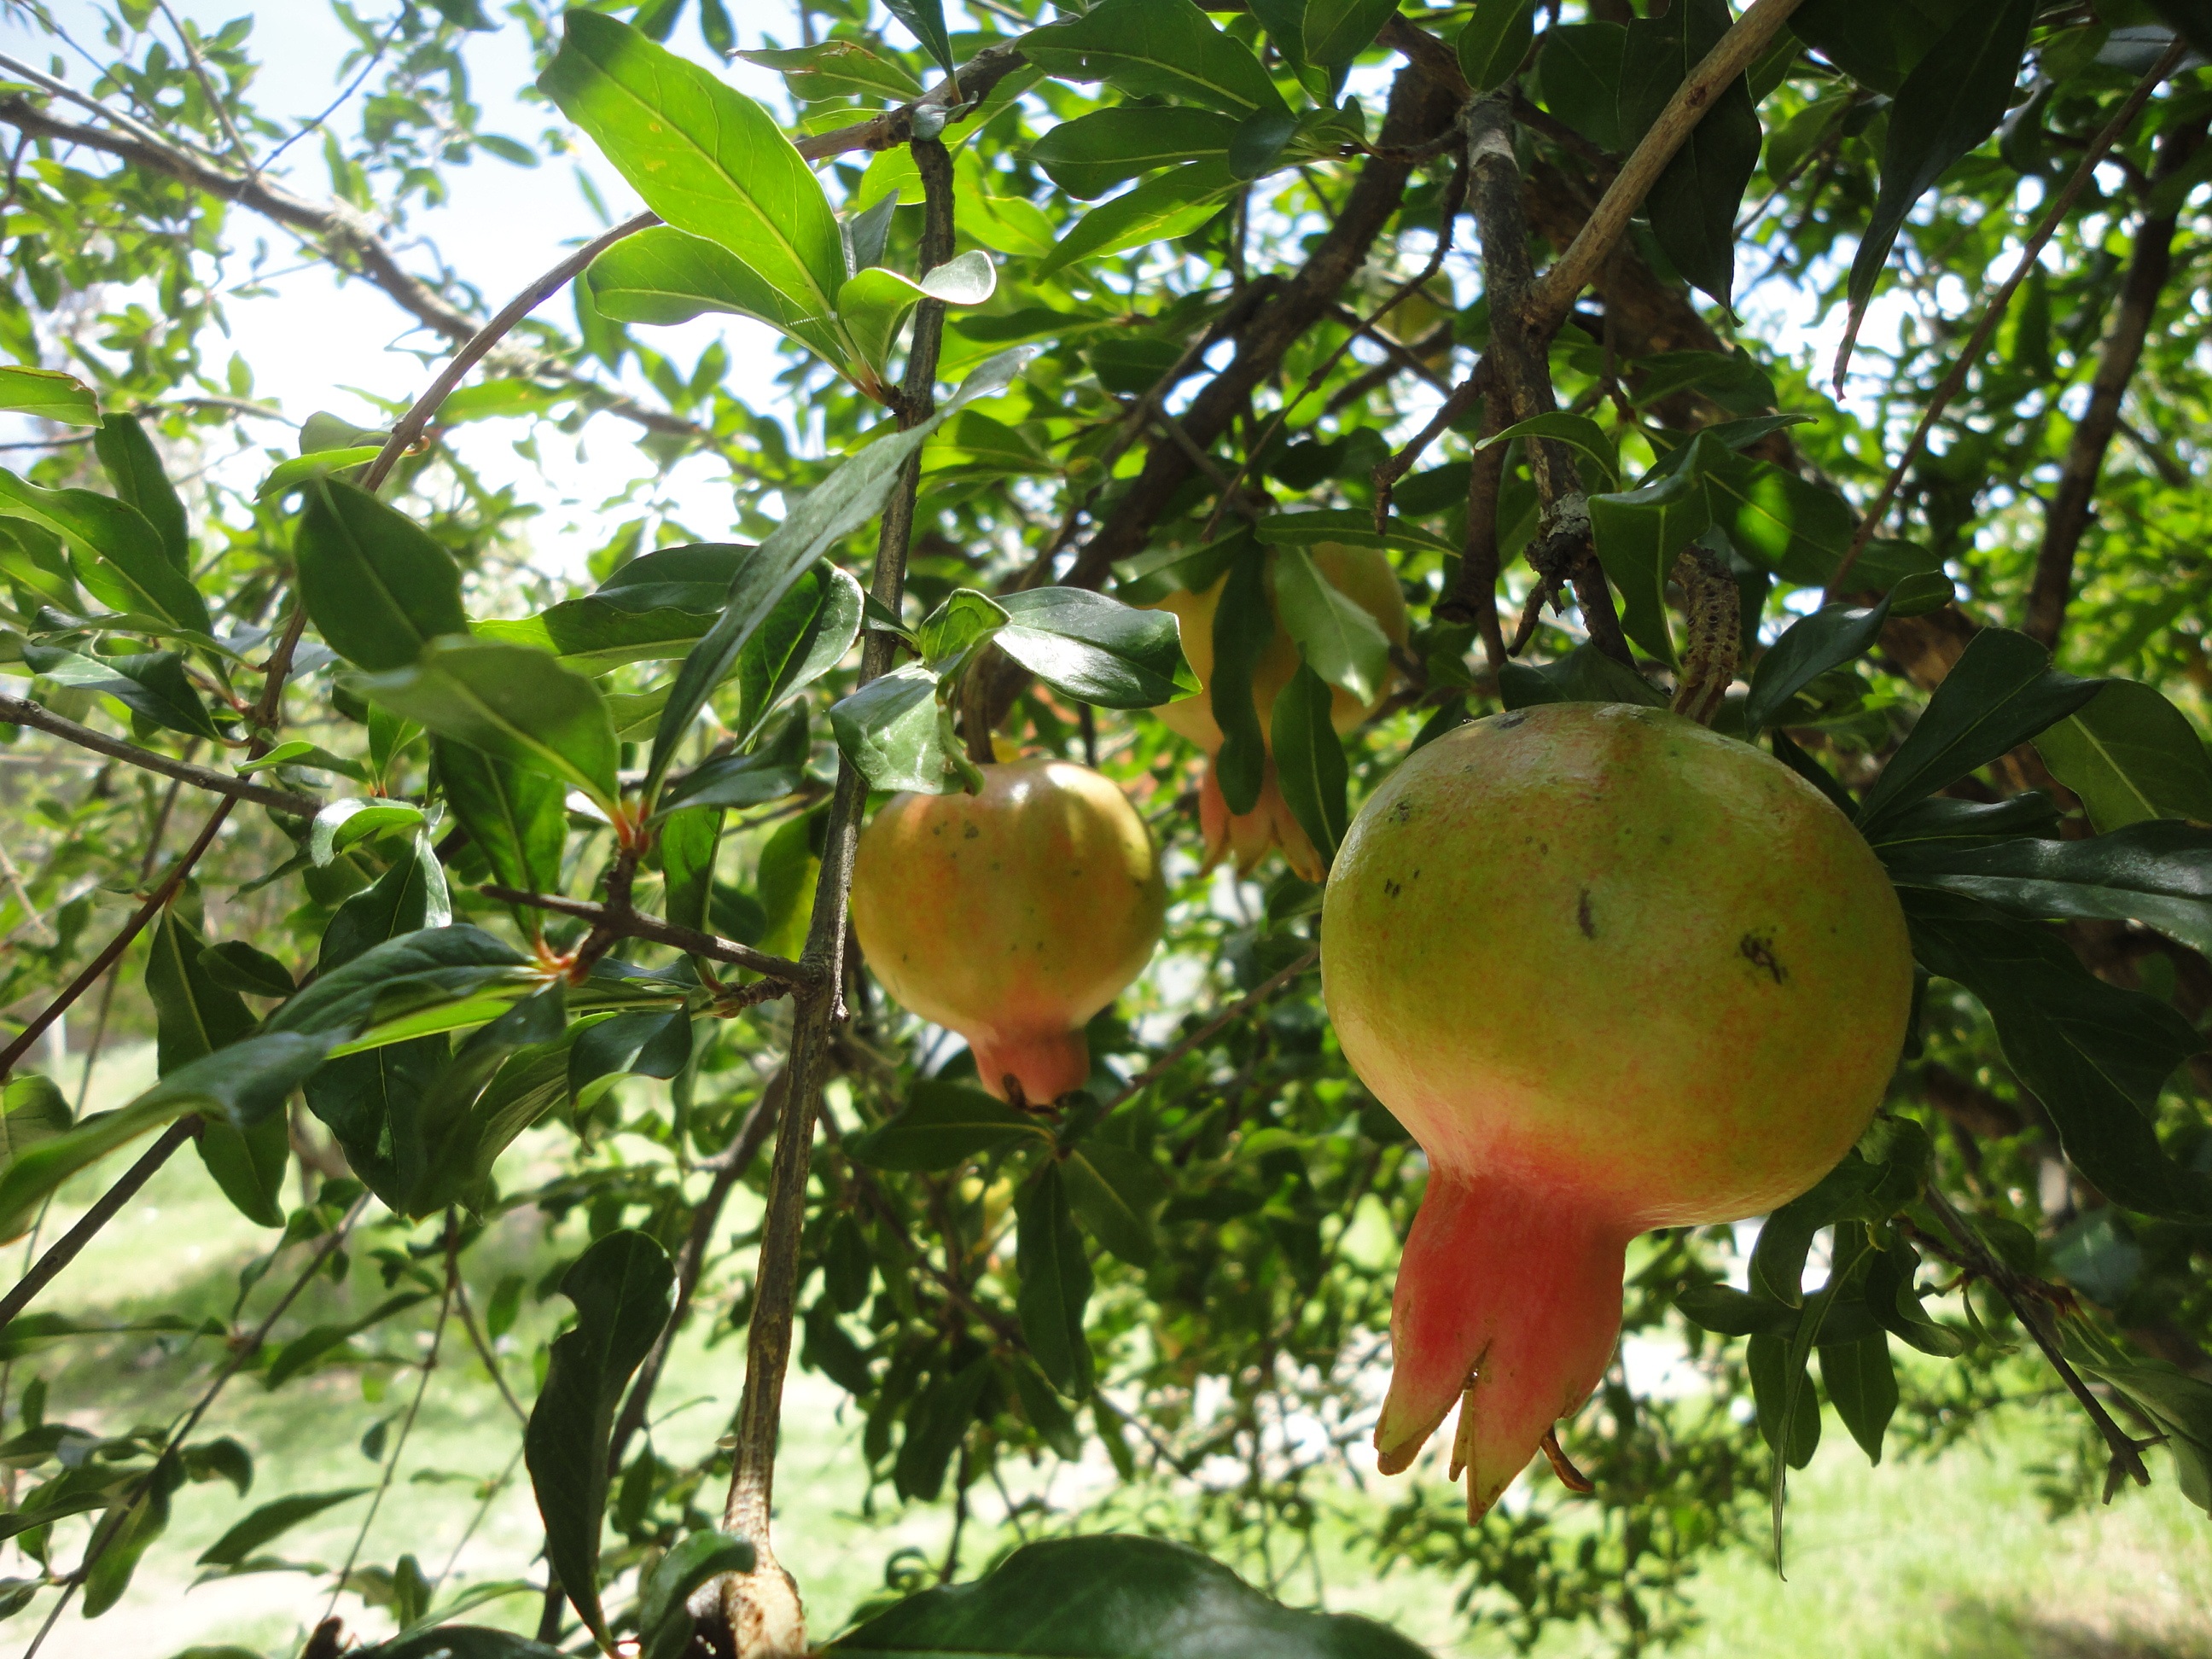
apple, tree, nature, branch, plant, fruit, food, red, produce, vegetable, tropical, autumn, market, garden, healthy, fruit tree, granada, citrus, acid, flowering plant, fruit season, fruits of the forest, bitter orange, mix fruit, land plant, enrredadera, acidic fruits